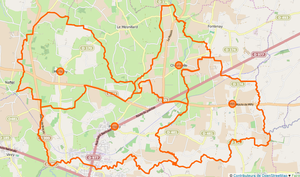
Carte de Grandparigny , commune nouvelle
Grandparigny est une commune française située dans le département de la Manche en région Normandie, peuplée de 2 682 habitants. Elle est créée le 1ᵉʳ janvier 2016 par la fusion de quatre communes, sous le régime juridique des communes nouvelles. Les communes de Chèvreville, Martigny, Milly et Parigny deviennent des communes déléguées.